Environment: real
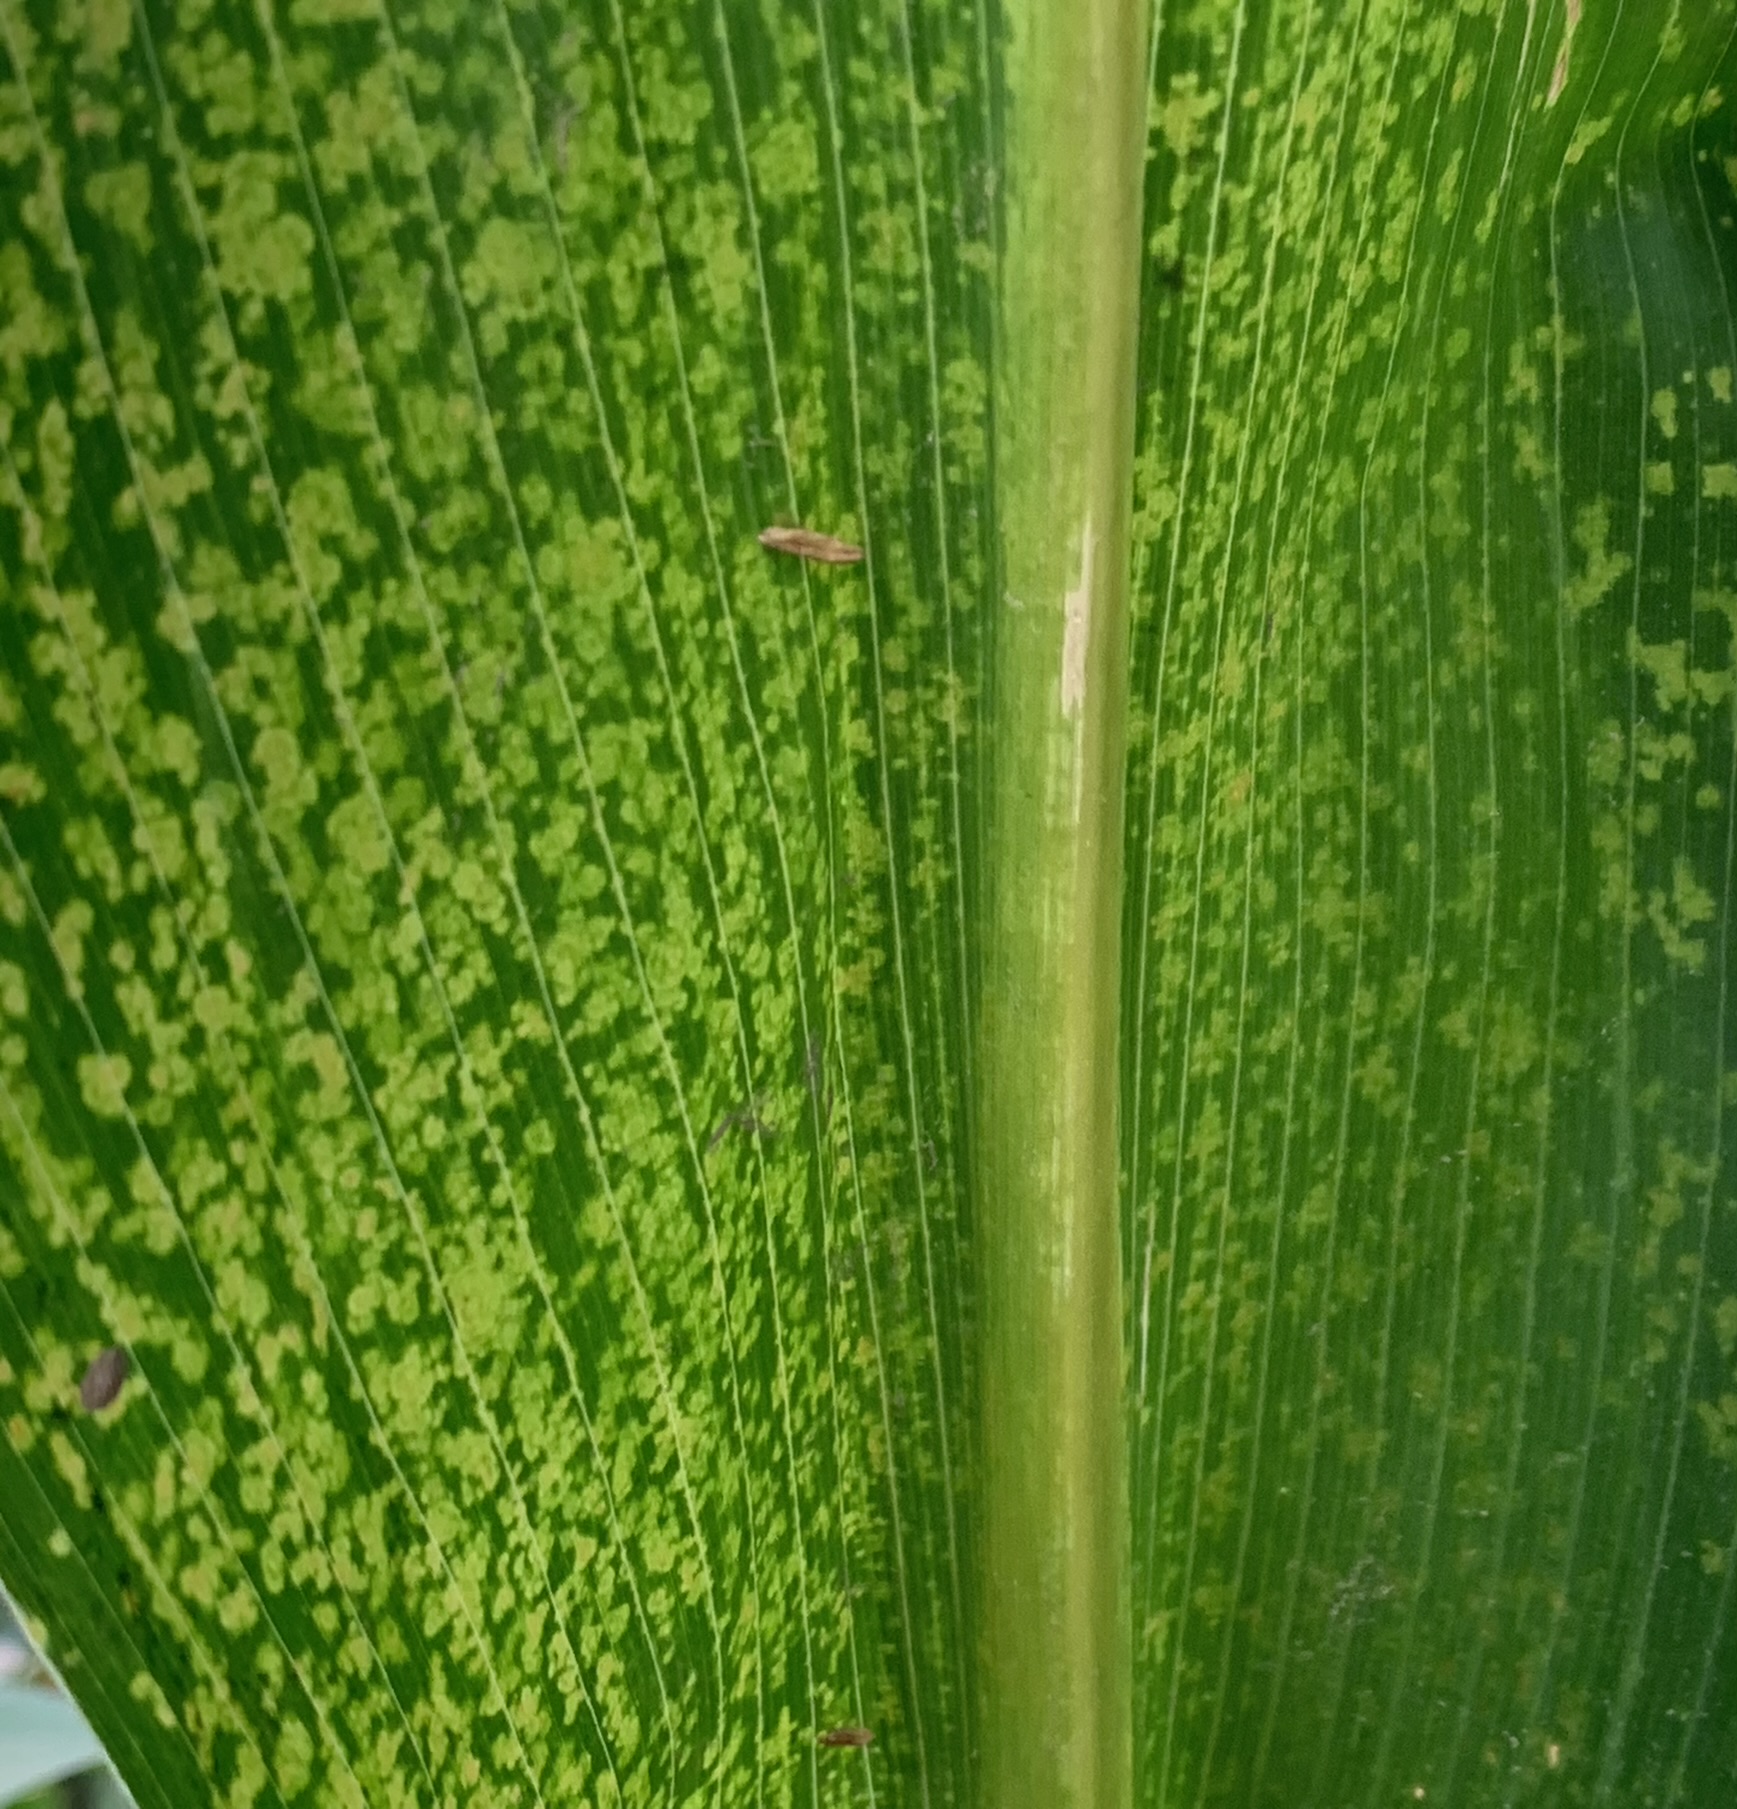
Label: lethal_necrosis